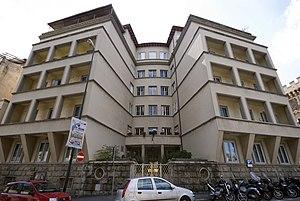
Gino Bartali, né le 18 juillet 1914 à Ponte a Ema, près de Florence, et mort le 5 mai 2000 dans la même ville, est un coureur cycliste italien. Professionnel de 1935 à 1954, il est considéré comme l'un des meilleurs coureurs de tous les temps.
Villa Triste est le nom donné à plusieurs lieux de détention et de torture ouverts par les fascistes en Italie durant la Seconde Guerre mondiale. Les principaux lieux furent à Florence, Rome, et Milan, mais également à Trieste, Gênes, Brescia, et Biella.